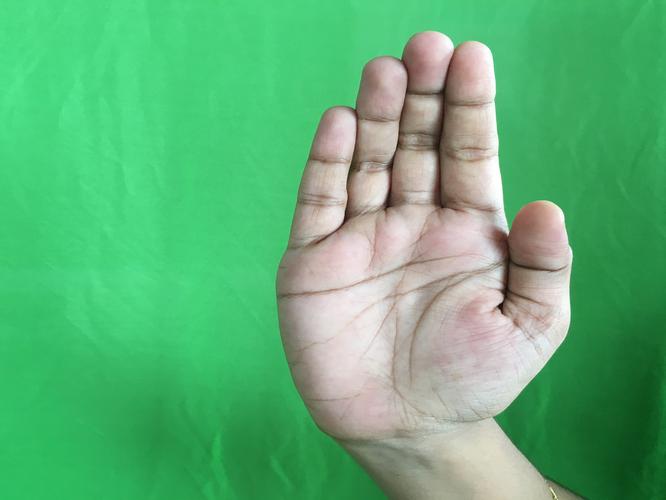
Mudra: Sarpasirsha
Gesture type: single_hand